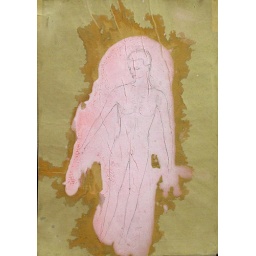
man in pink cloud